Battle of Slim River

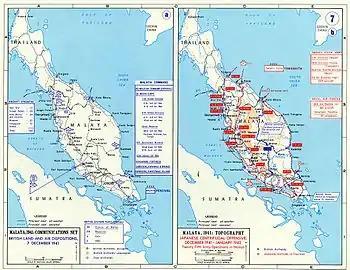
Maps of the Malayan campaign.

At 3.30 am on 7 January 1942, in heavy rain, Shimada's force started a mortar and artillery bombardment on the first of the British positions (occupied by the 4/19th Hyderabad Regiment under Major Alan Davidson Brown, the Hyderabads' commanding officer, Lt. Col. Eric Wilson-Haffenden, had been wounded in an air attack earlier). The tanks began manoeuvering through the British defensive obstacles under fire from the Hyderabads, who were able to call in some artillery fire, which destroyed one tank. The Hyderabads lost contact with their artillery support and without any anti-tank weapons to defend against the Japanese tanks, Ando's infantry from his 3rd Battalion, 42nd Regiment, were able to force a breach in the Hyderabads' roadblock. Within fifteen minutes Japanese engineers were dismantling the road block and Ando's infantry were pushing back the Hyderabads who were now reduced to scattered groups. The infantry were immediately followed by Shimada's tanks, which easily broke through the remaining Hyderabads, scattering them into the jungle and by 4 am were headed toward the next British unit.